Dog-leg (stairs)

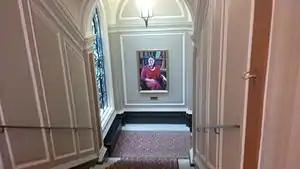
A quarter-landing, on a dog-leg staircase, is made into an architectural feature, by the use of arches, vaulting and stained glass

A dog-leg is a configuration of stairs between two floors of a building, often a domestic building, in which a flight of stairs ascends to a quarter-landing before turning at a right angle and continuing upwards. The flights do not have to be equal, and frequently are not.